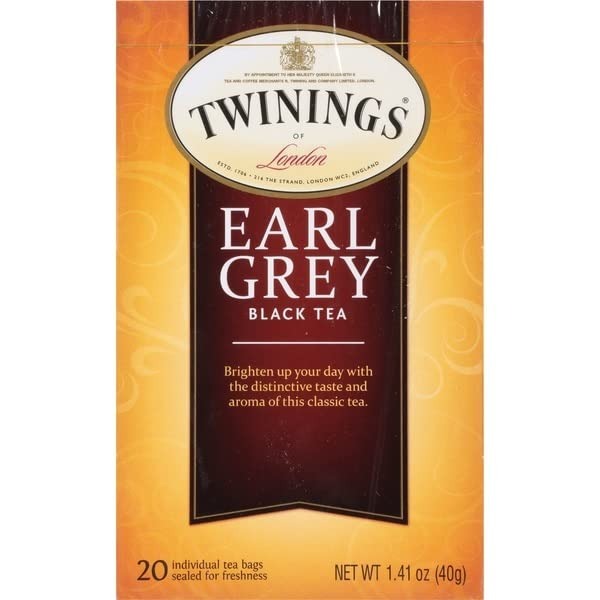
Item Name: Twinings, Twinings Earl Grey, 20 Count
Product Description: Teas
Value: 20.0
Unit: Count

Price: 7.485